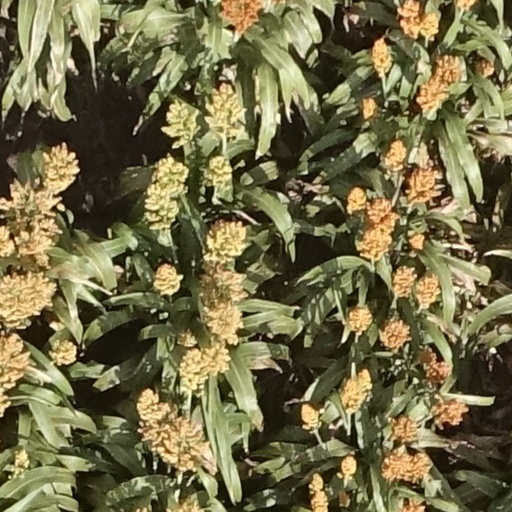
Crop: sorghum